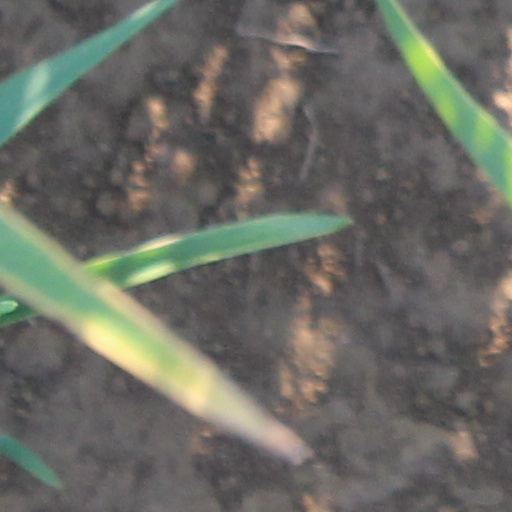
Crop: wheat